2019–2020 Hong Kong protests

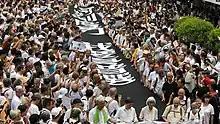
Elderly marching on 17 July 2019 to support young people's anti-extradition bill protests

The protests received significant press attention. Nathan Ruser from ASPI identified the protests as the most live-streamed social unrest in history. He suggested that unlike other protests, the widespread use of livestreaming technology in the Hong Kong protests meant that there was "almost parity when it comes to what [one] can learn remotely researching it to actually being there".